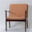
Label: chair